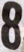
Number: 8